Himmelpforten

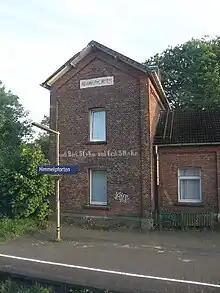
Himmelpforten station is almost at the middle of the Niederelbebahn.

Himmelpforten is connected by the B 73 highway with the net of federal routes. Since 1 July 1881 the town is connected to the railway net with Himmelpforten station located almost at the middle of the Niederelbebahn line with towards Hamburg-Harburg station and towards Cuxhaven station.